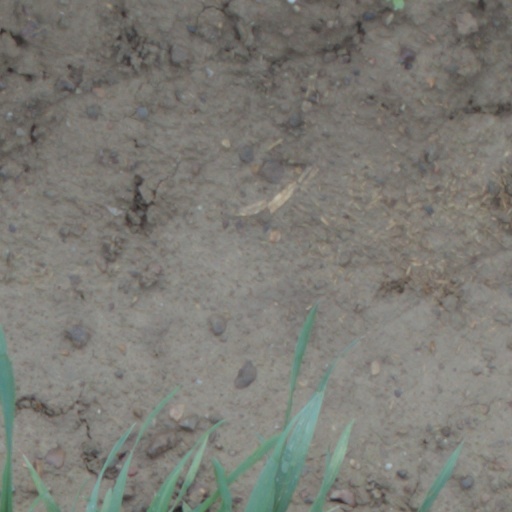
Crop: wheat